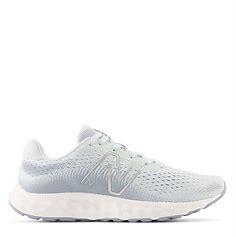
Brand: New
Model: Balance 520